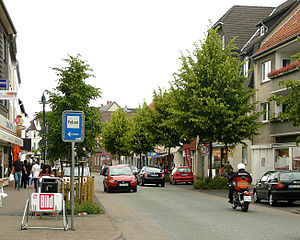
Seelze / Geografi
Gade i centrum
Seelze er en by og en kommune med godt 33.000 indbyggere, i Region Hannover, i den tyske delstat Niedersachsen beliggende i området Calenberger Land.